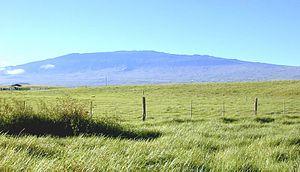
Le Hualālai est un volcan bouclier actif des États-Unis situé sur l'île d'Hawaï, dans l'État du même nom. Âgé de près de 300 000 ans, c'est le troisième plus ancien et plus actif des cinq volcans majeurs de l'île. Sa dernière éruption s'est terminée en 1801 et la probabilité qu'il entre de nouveau en éruption dans les prochaines décennies est élevée. Elle représente une menace sérieuse pour les populations vivant à ses pieds, en raison de la fluidité de la lave et du manque de prévention humaine. La montagne culmine à 2 521 mètres d'altitude. Elle abrite de nombreux cônes volcaniques qui longent pour la plupart les zones de rift qui traversent le volcan. Les cratères constituent une destination prisée des randonneurs et des spéléologues, malgré l'interdiction régulière de traverser une propriété privée. Des zones de protection de l'environnement, dont un sanctuaire naturel sauvage, ont été mises en place. Elles abritent une importante diversité écologique favorisée par un climat varié.